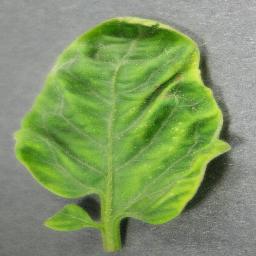
Label: Tomato___Tomato_Yellow_Leaf_Curl_Virus